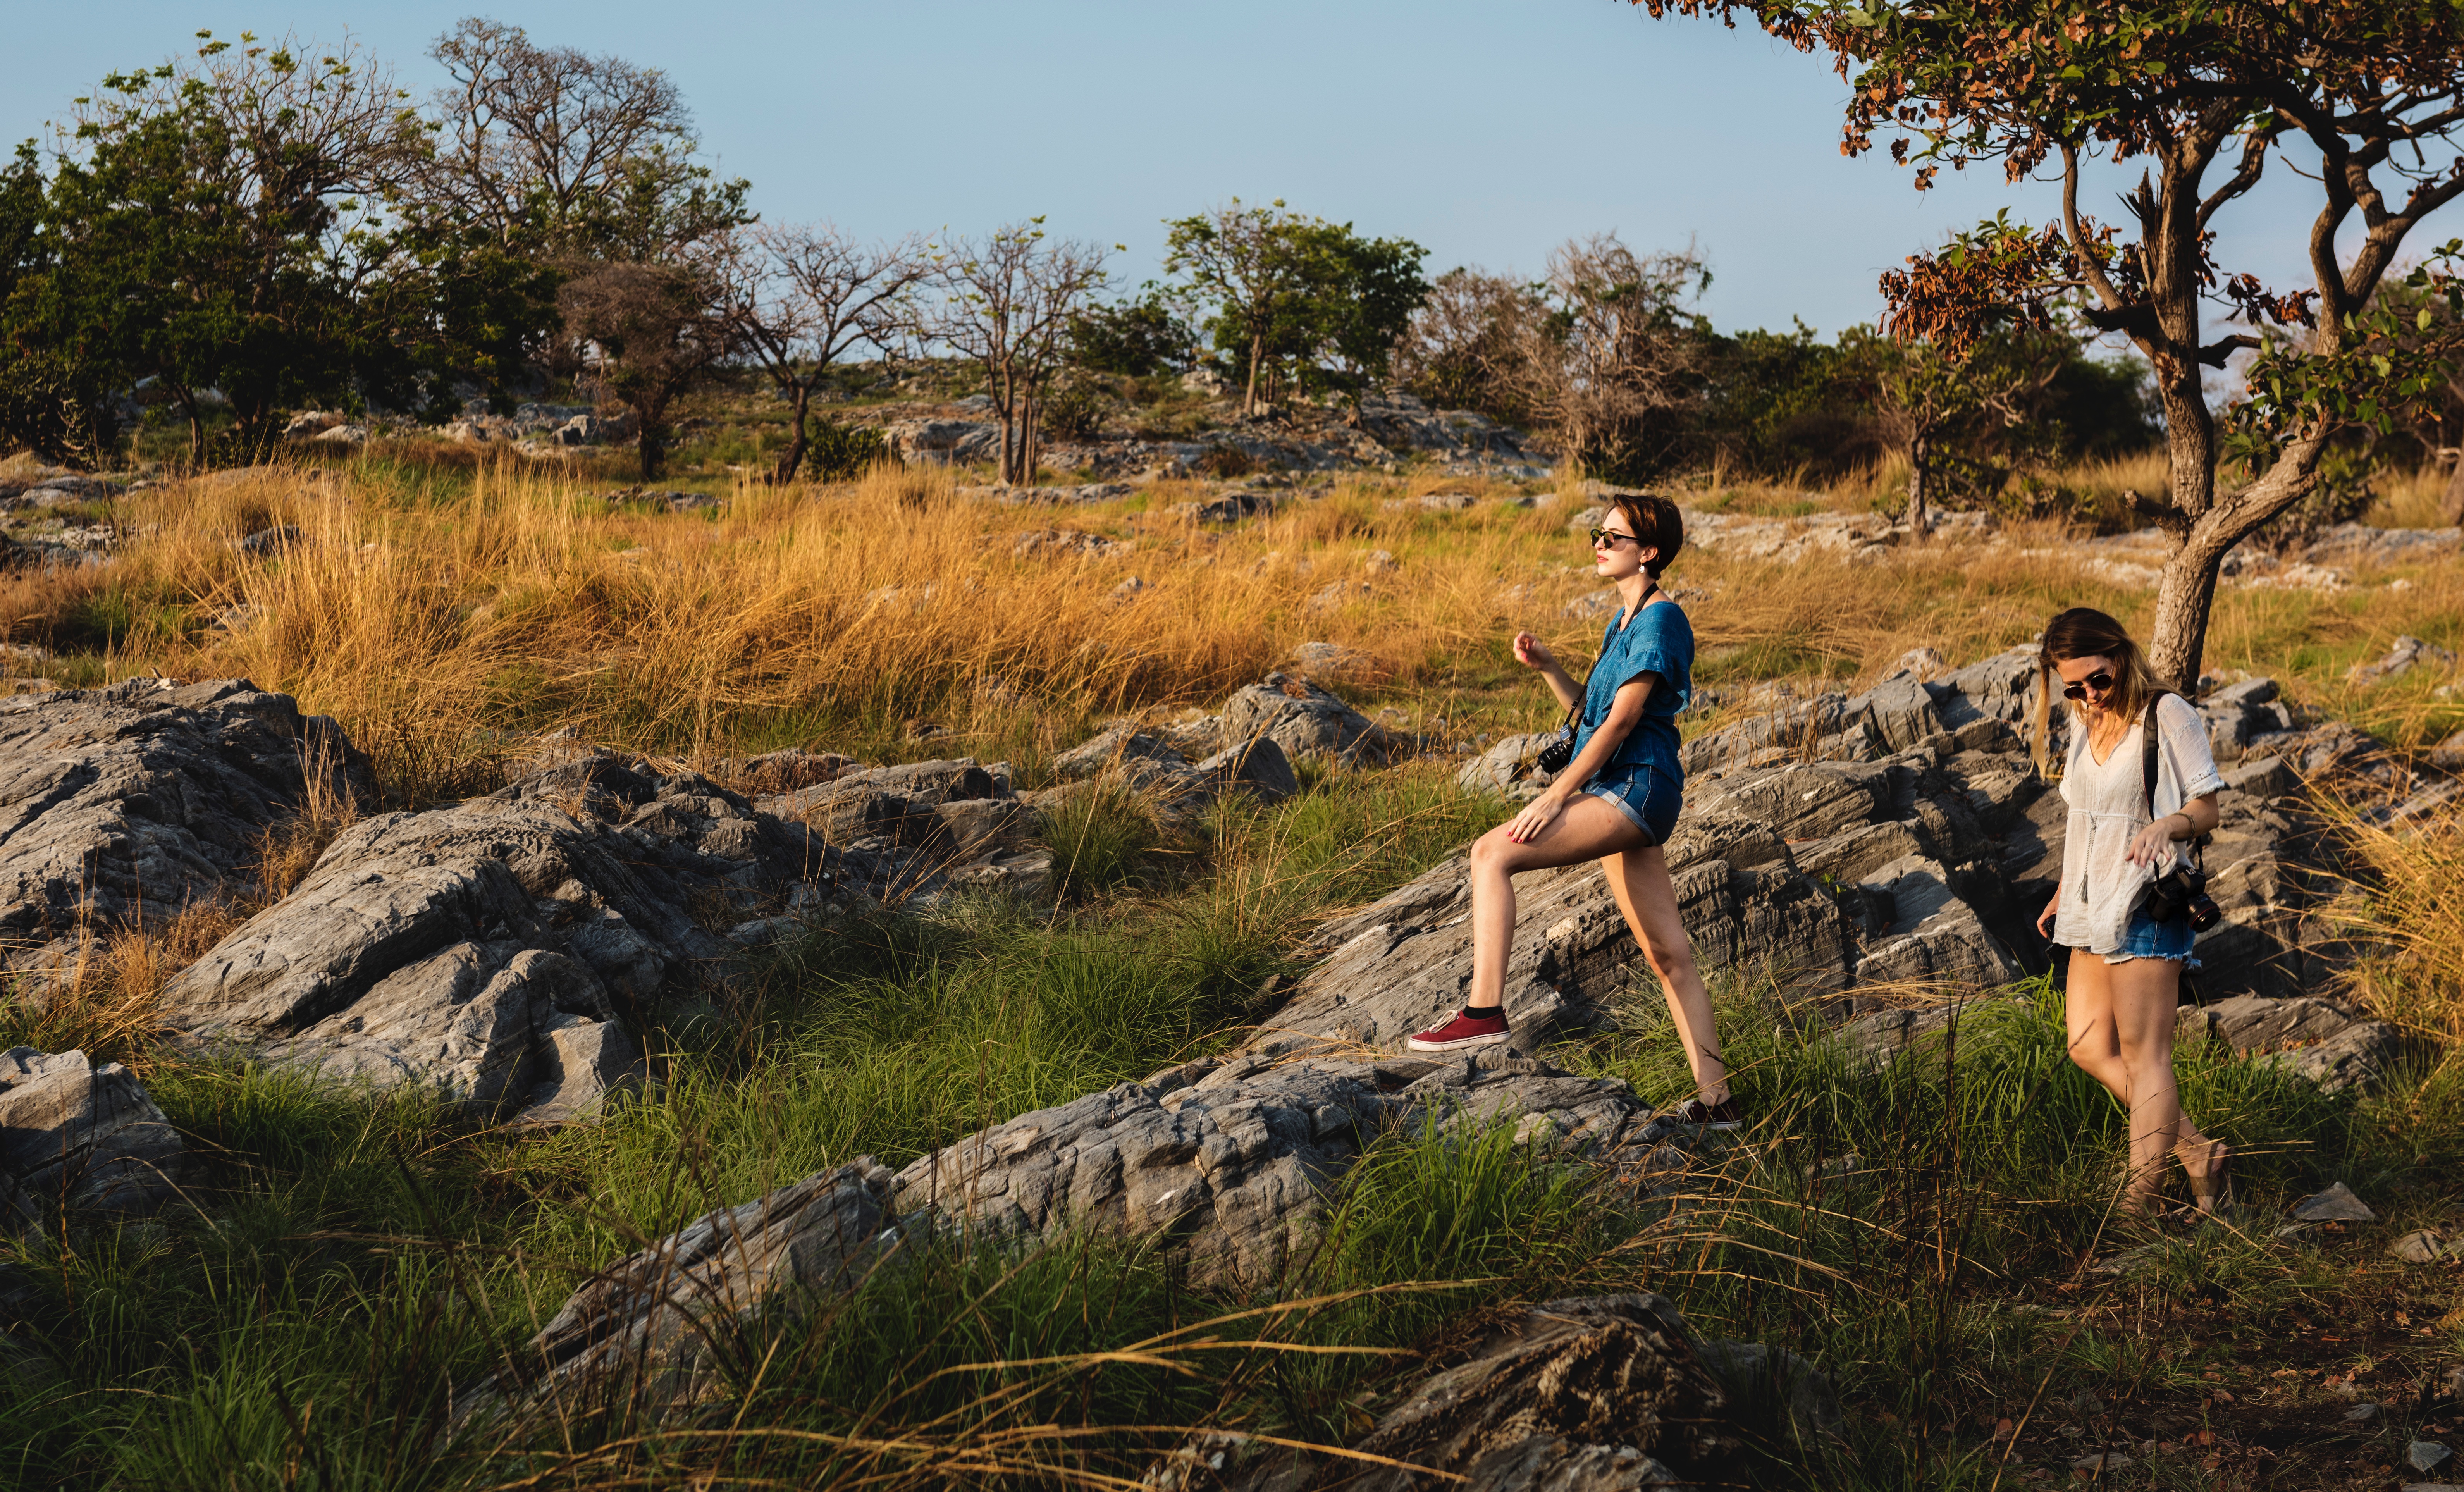
tree, forest, wilderness, walking, trail, adventure, wildlife, jungle, wetland, habitat, safari, natural environment